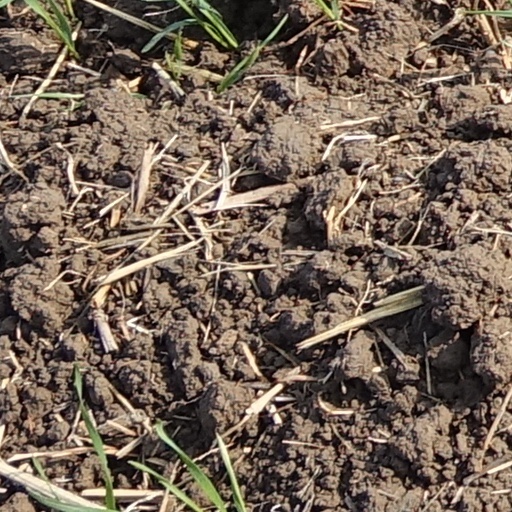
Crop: wheat